Enterobacteria rnk leader

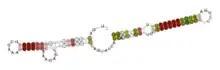
Conserved secondary structure of Enterobacteria rnk leader , showing the fraction of canonical base pairs

The Enterobacteria rnk leader is a putative attenuator element identified by bioinformatics within bacteria of the γ-proteobacterial Enterobacteriales order. It is located upstream of the "rnk" gene, encoding a nucleoside diphosphate kinase regulator, and presents a Rho-independent terminator at the 3' end. This RNA is presumed to operate as a non-coding leader, which regulatory mechanism remains to be elucidated. The motif might be related to other rnk-and greA-leaders, such as Pseudomonas rnk leader.